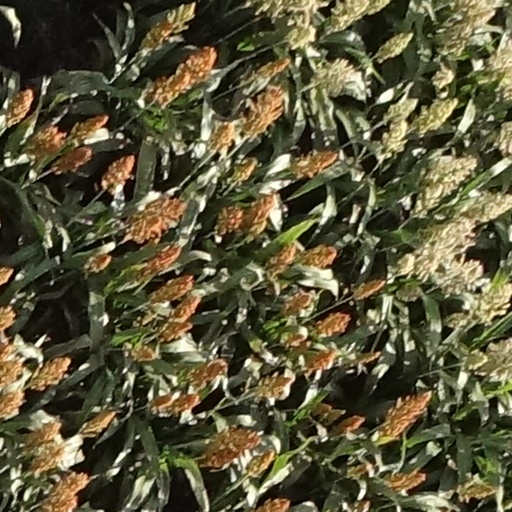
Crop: sorghum